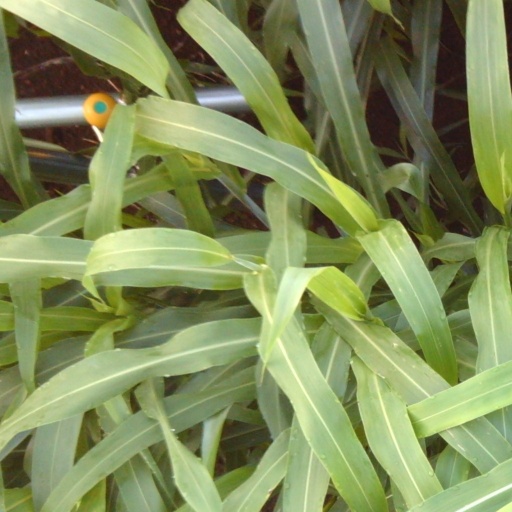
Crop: sorghum